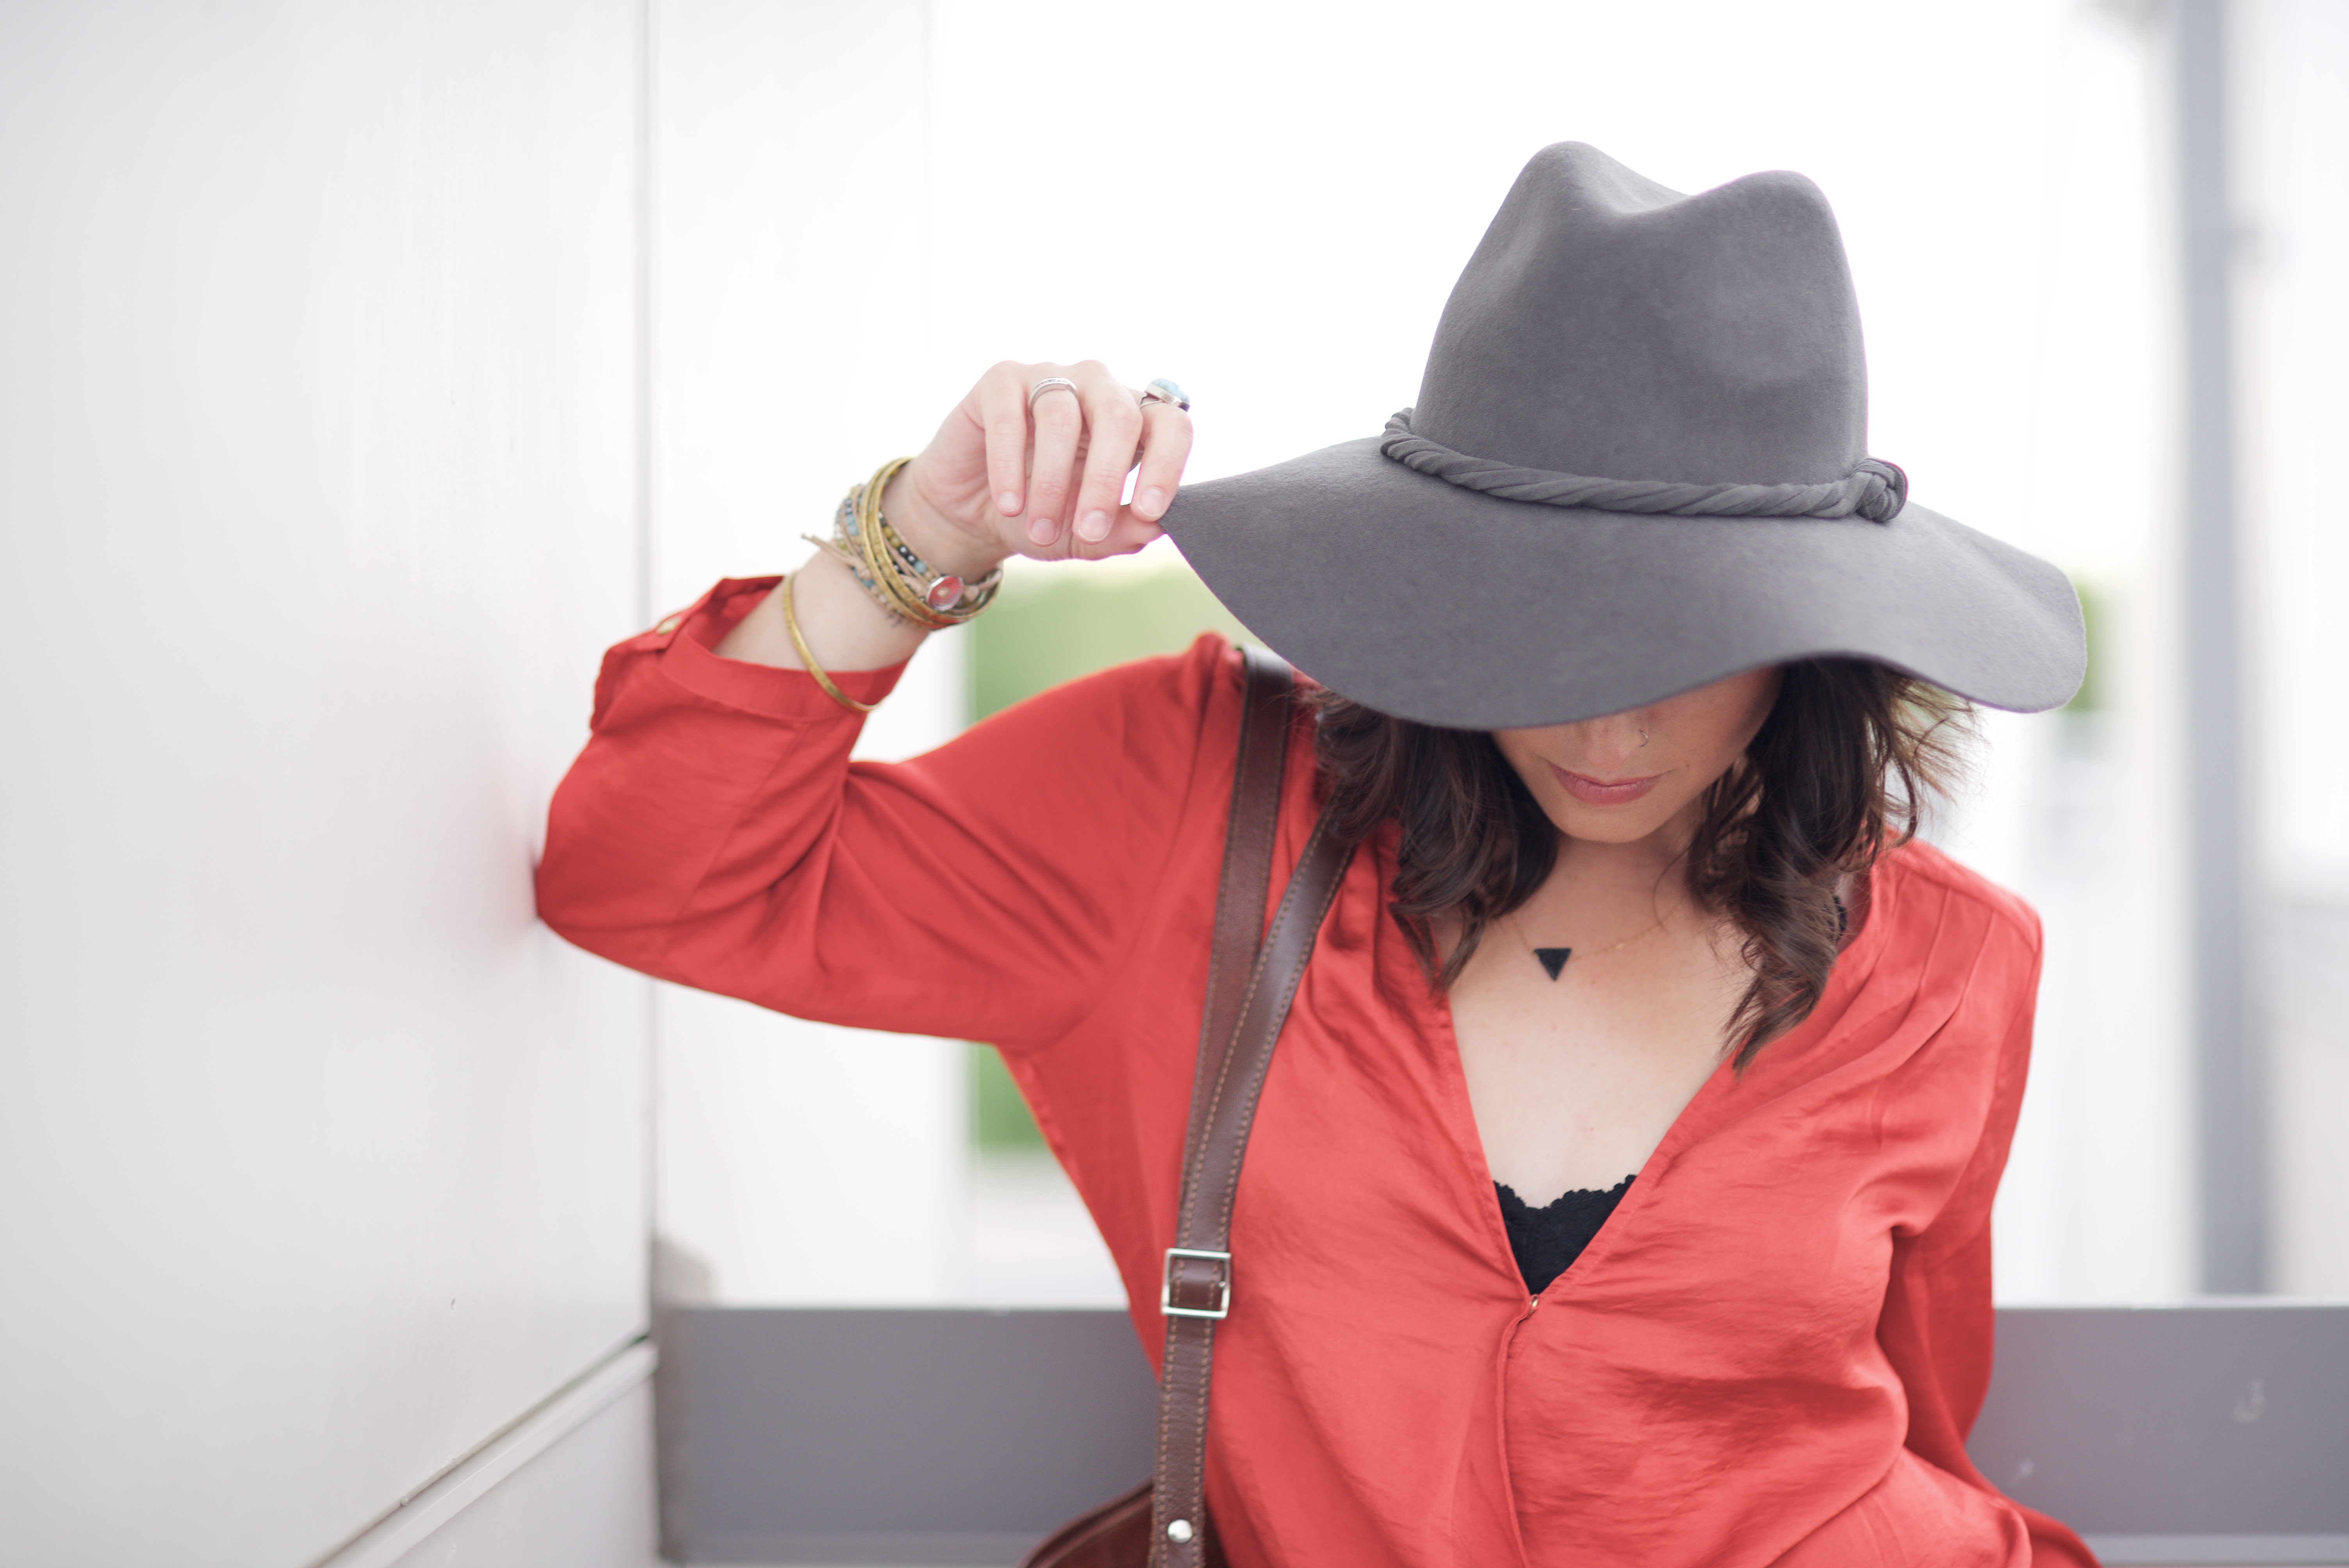
woman, hat, clothing, lady, pink, headgear, outerwear, necklace, bracelet, cap, fedora, fashion accessory